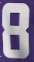
Number: 8